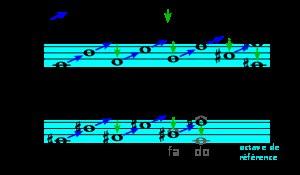
En théorie de la musique occidentale, l'accord pythagoricien est un accord construit exclusivement sur des intervalles de quintes pures. Il est caractérisé par sa tierce, dite pythagoricienne, de rapport 81/64. On l'appelle communément « gamme pythagoricienne ».